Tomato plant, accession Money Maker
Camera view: bottom (45 deg); turntable rotation: 300 degrees
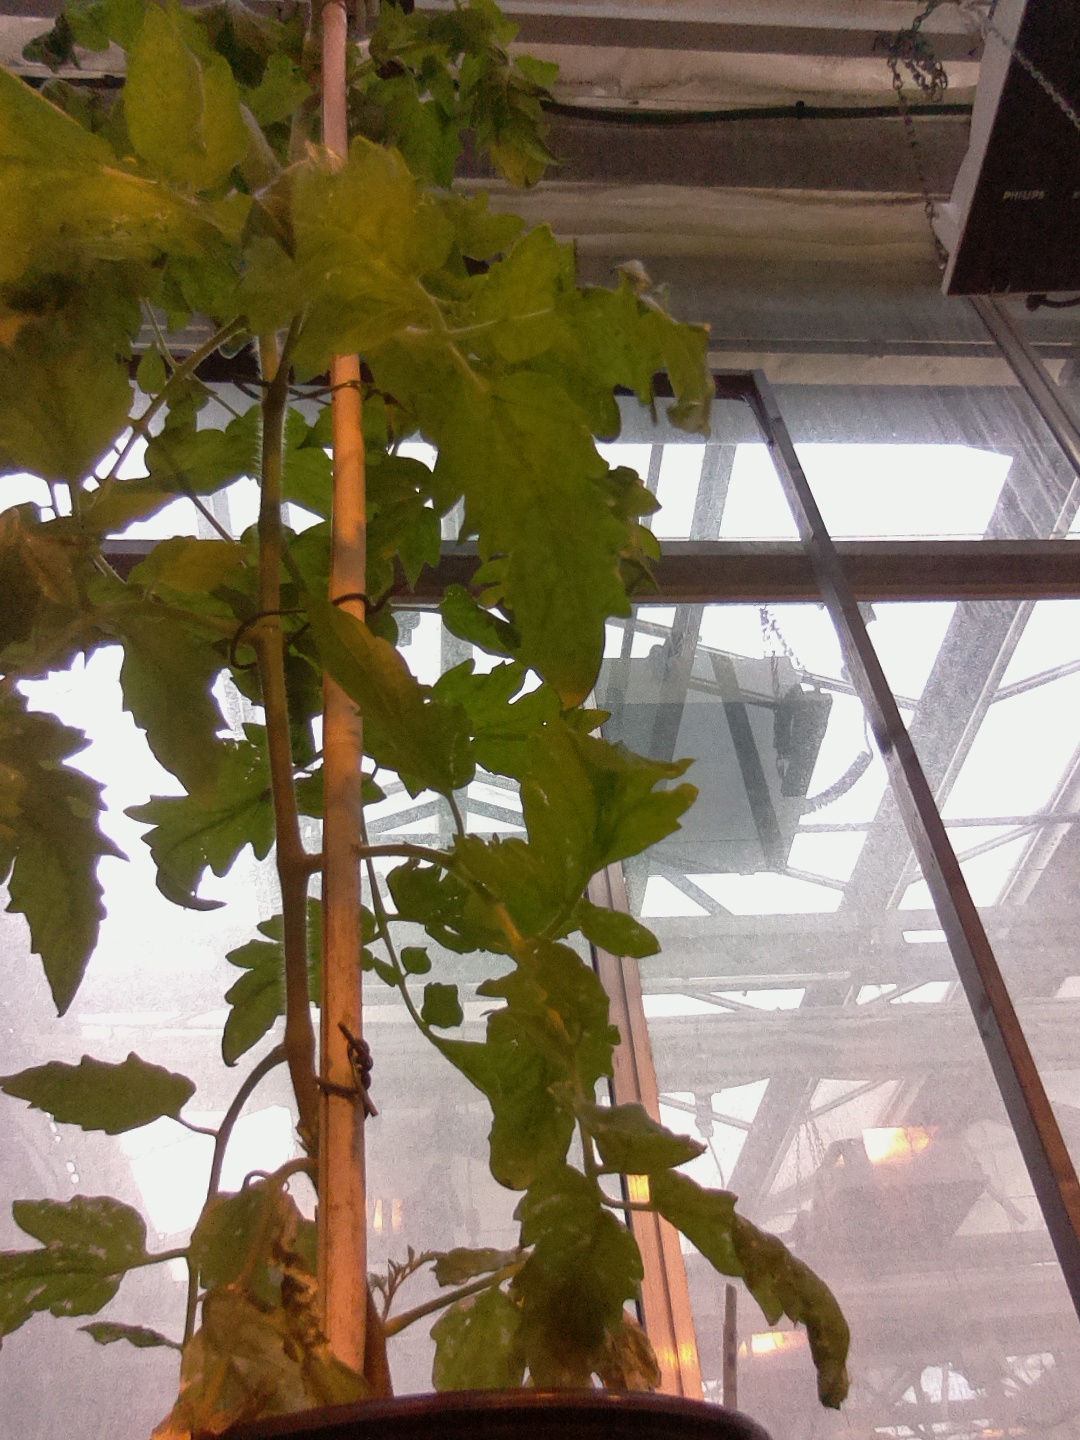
BBCH growth stage 65: Full flowering, 50%-60% of flowers open, first petals falling